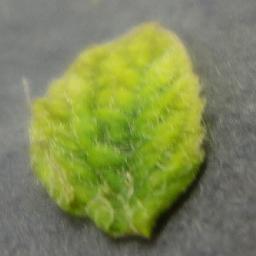
Label: Tomato___Tomato_Yellow_Leaf_Curl_Virus